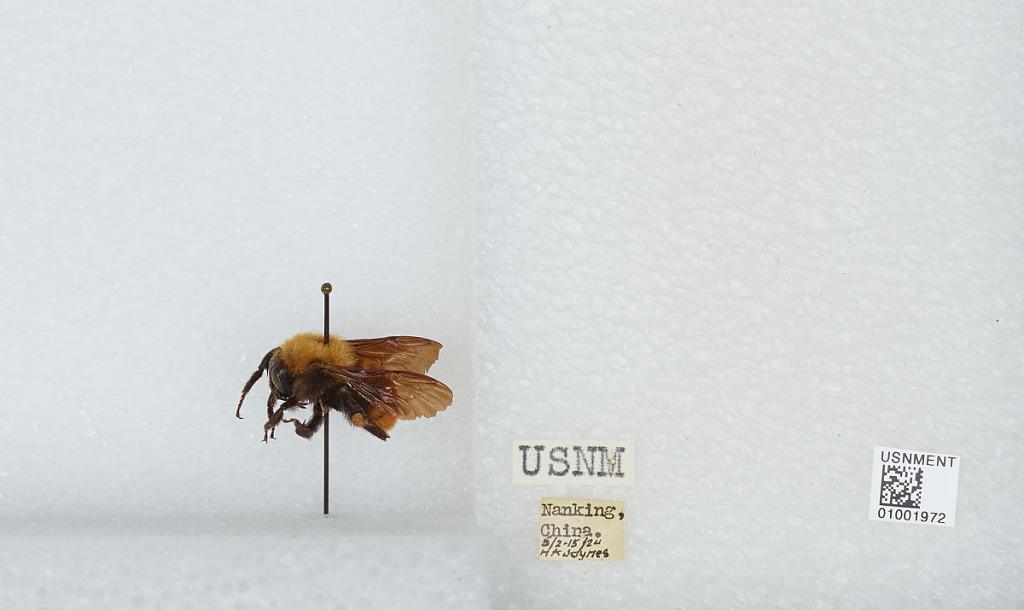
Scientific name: Bombus (Tricornibombus) atripes Smith
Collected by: H. Jaynes
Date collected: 1924-5-2
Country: China
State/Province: Jiangsu
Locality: Nanjing